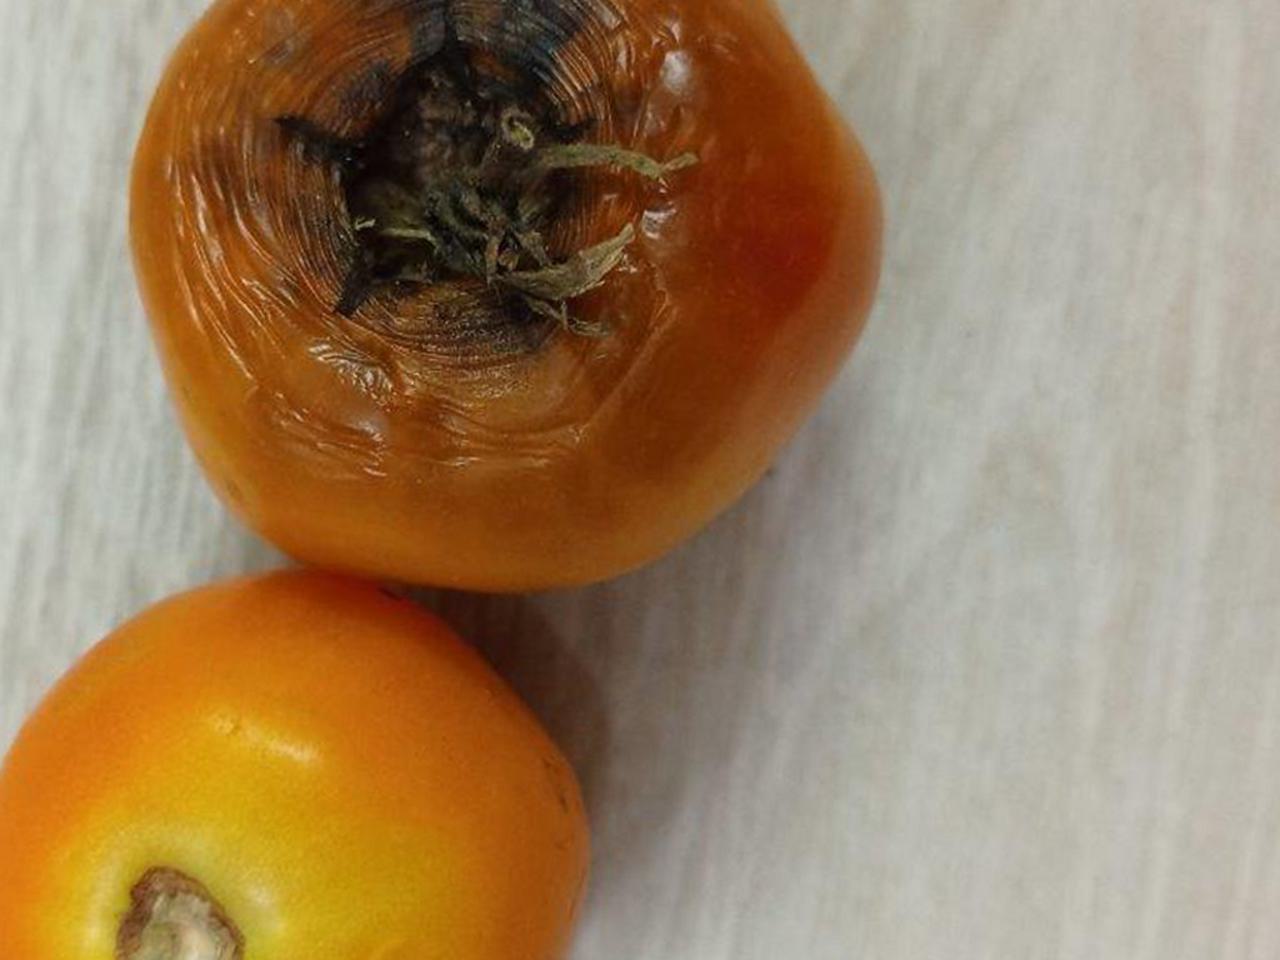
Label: Rotten